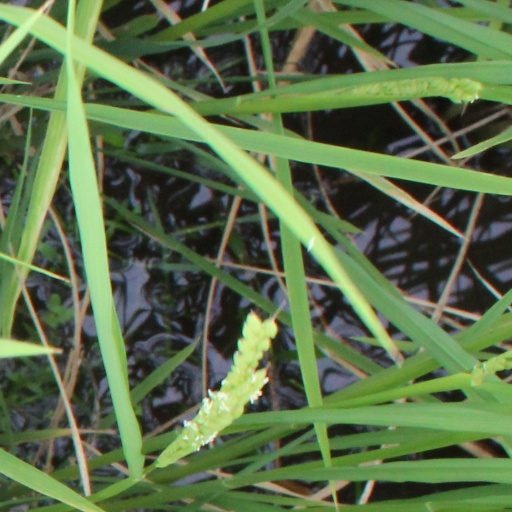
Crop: rice